Paul Rugg

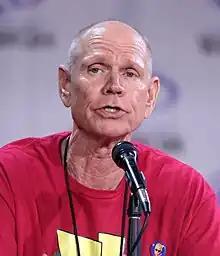
Rugg at the 2023 WonderCon

Paul Kevin Rugg is an American screenwriter, producer, voice actor, and puppeteer. He is best known for his starring roles in shows like "Freakazoid!", "Pig Goat Banana Cricket", and "Earth to Ned".